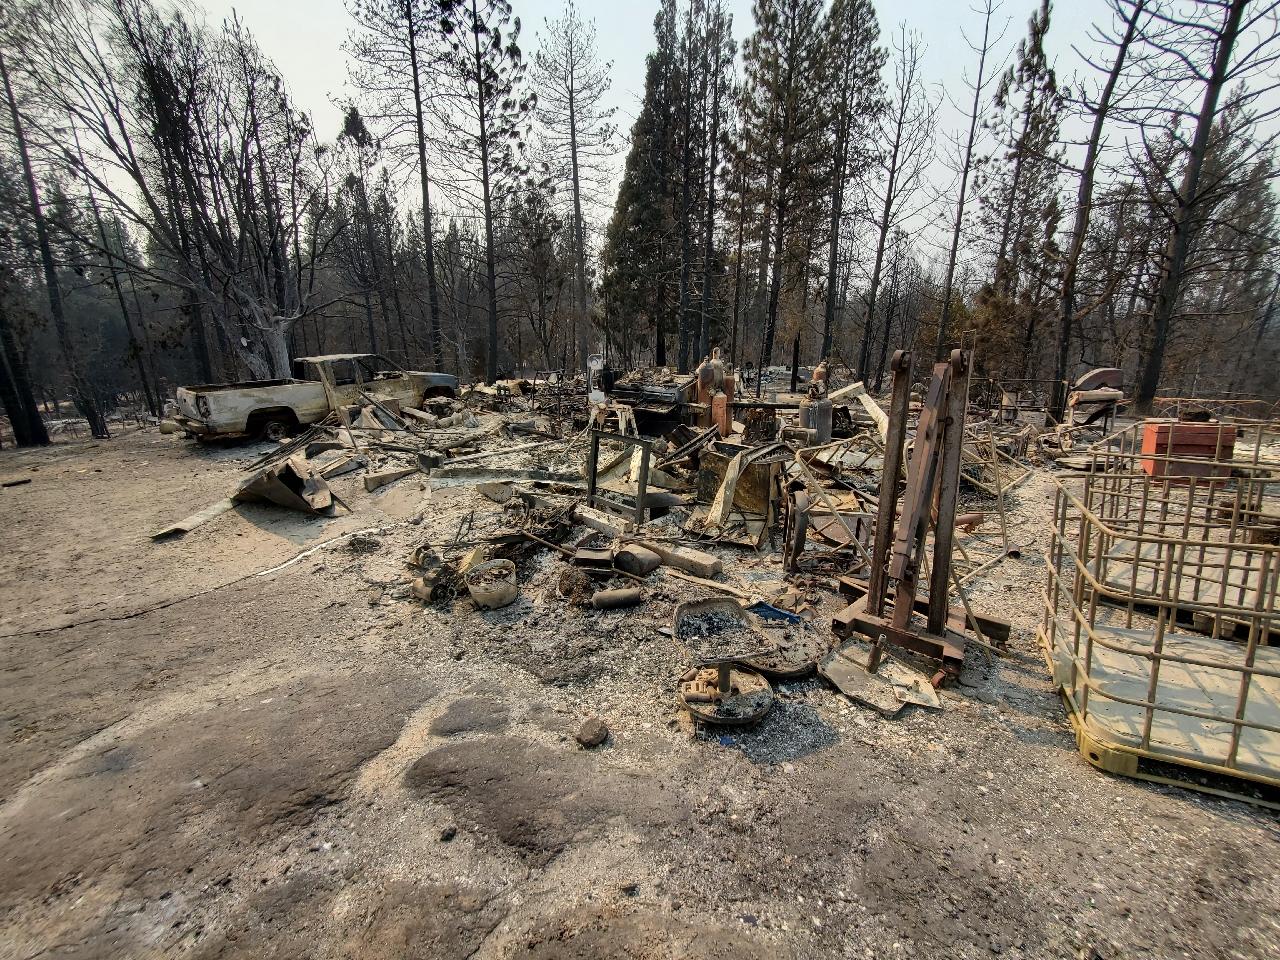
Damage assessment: destroyed